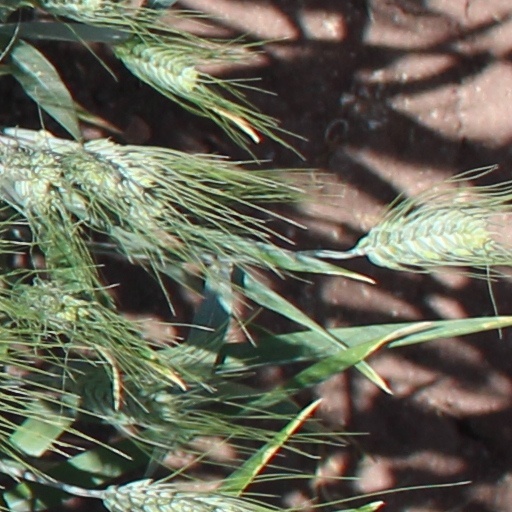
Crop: wheat